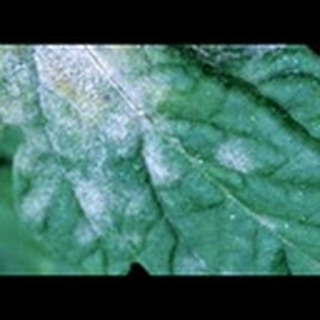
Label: cotton_powdery_mildew